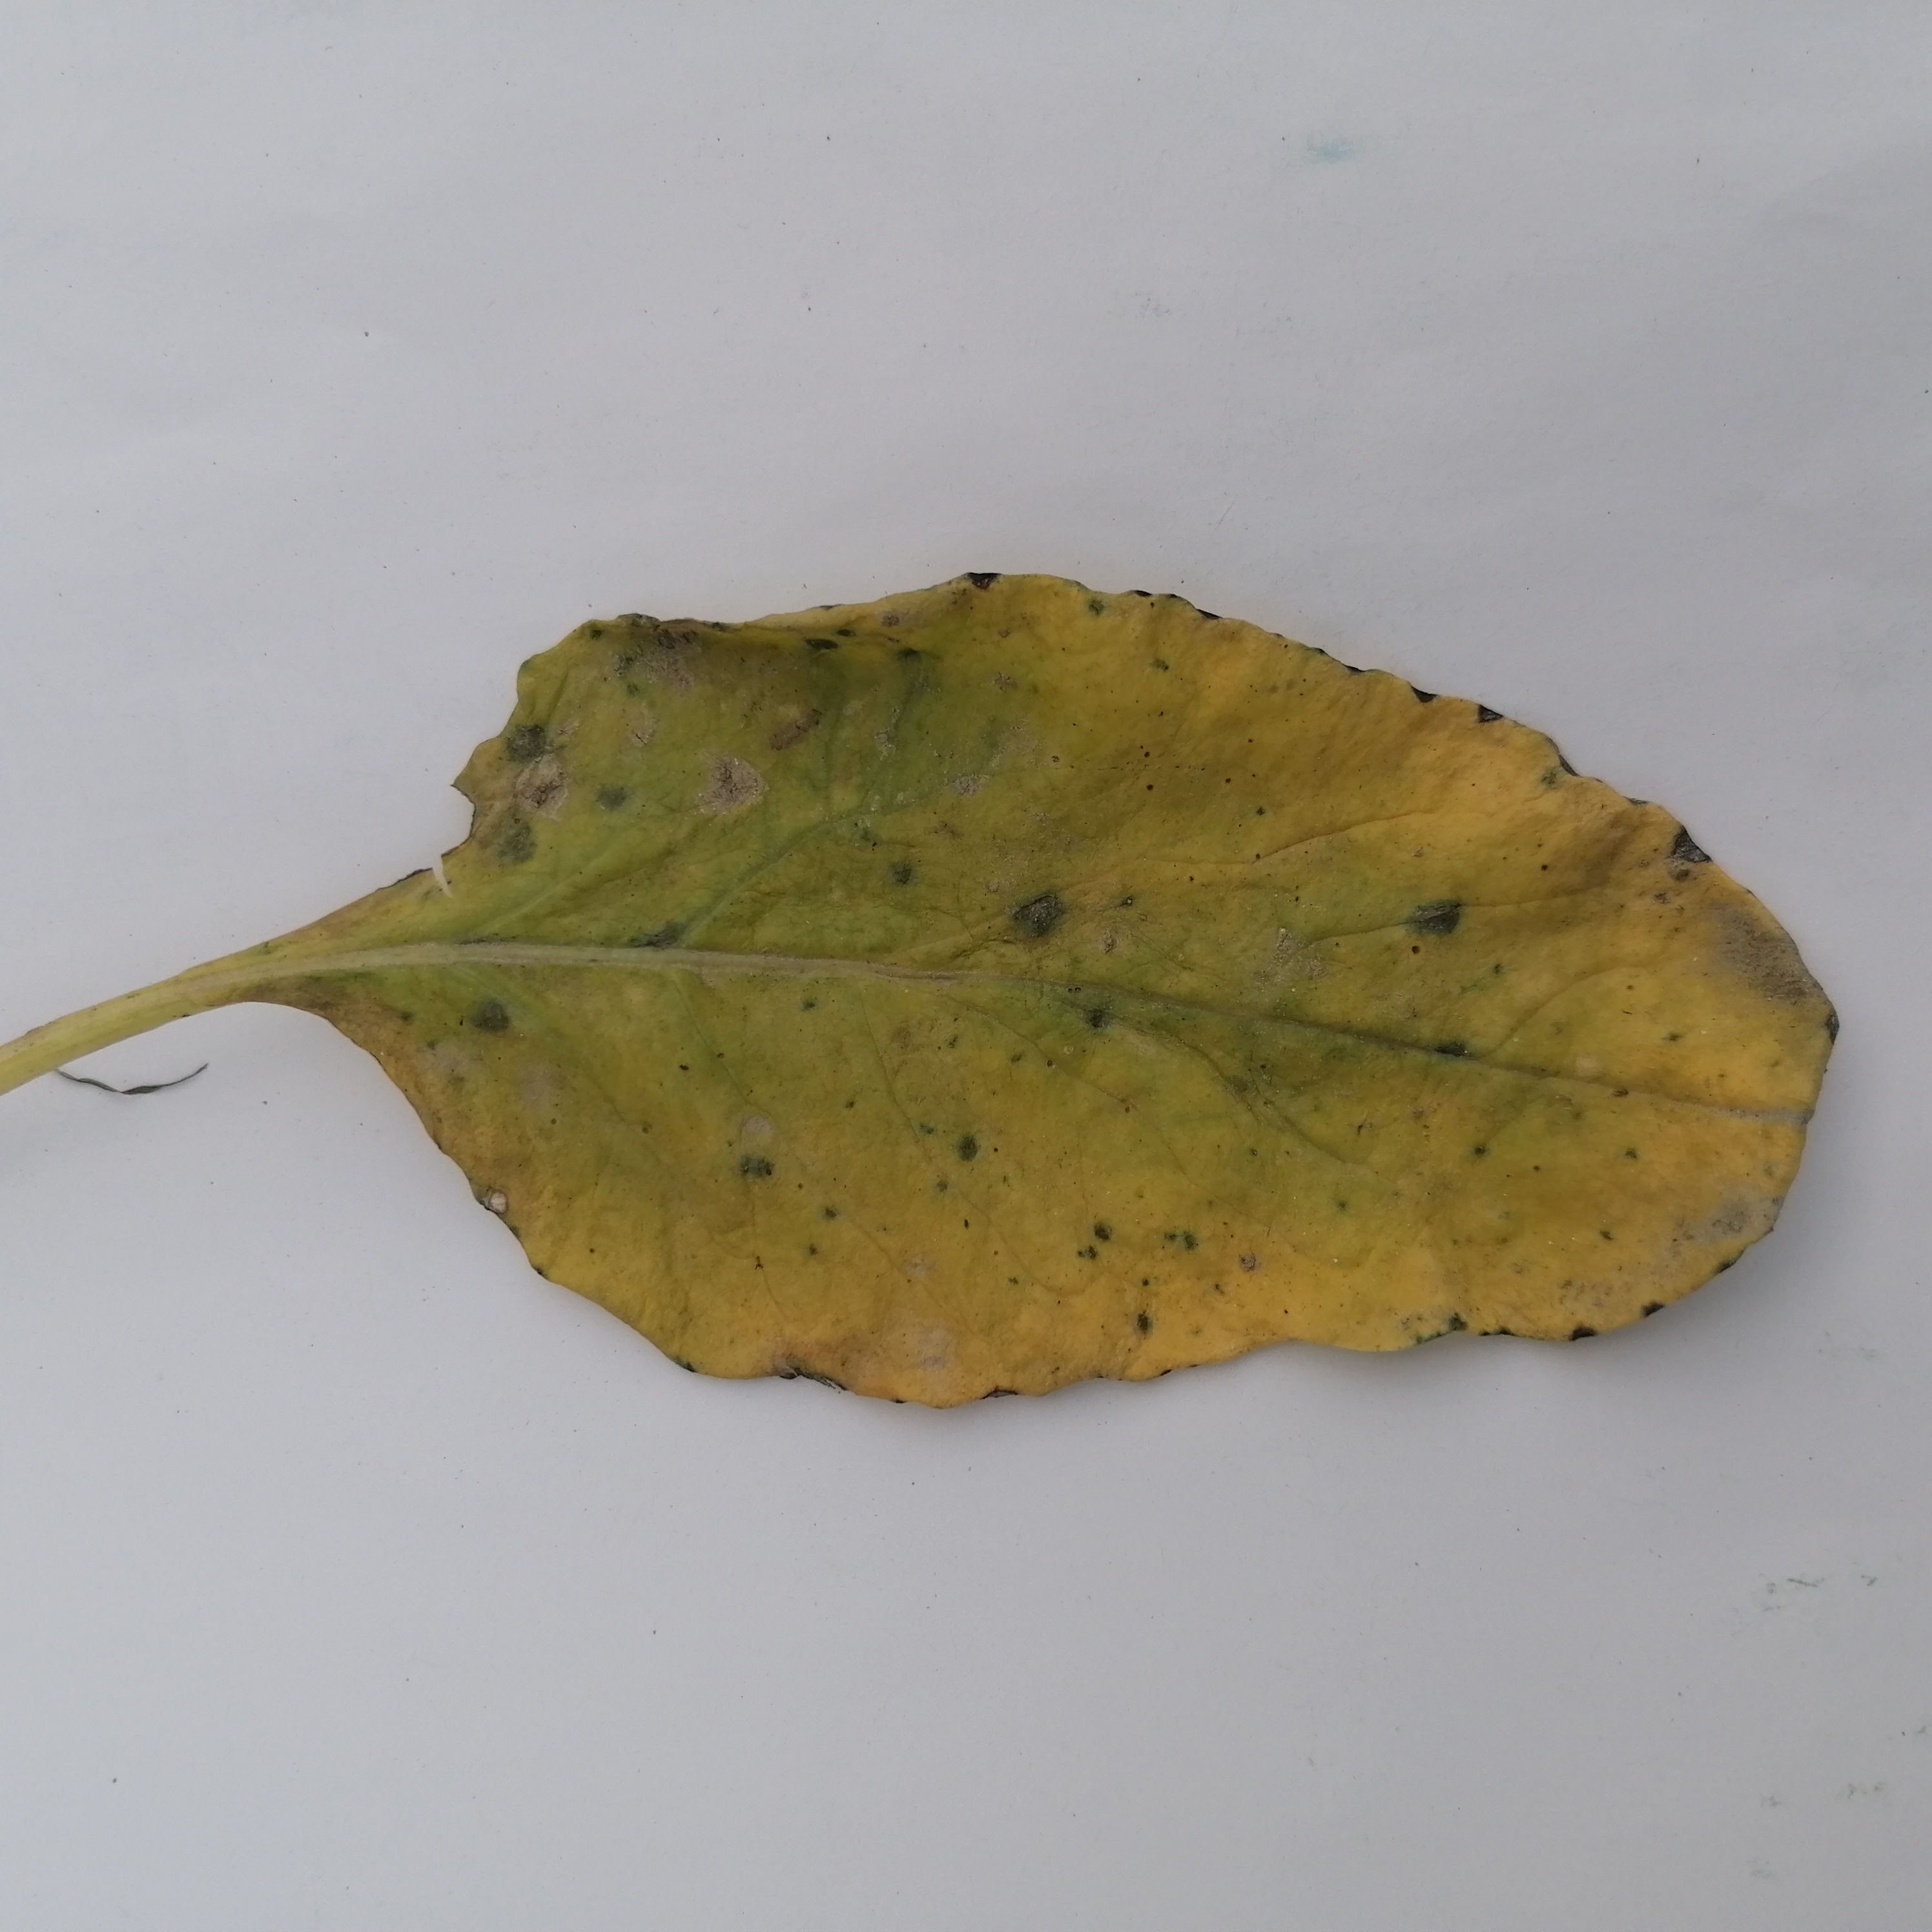
Label: Black Rot